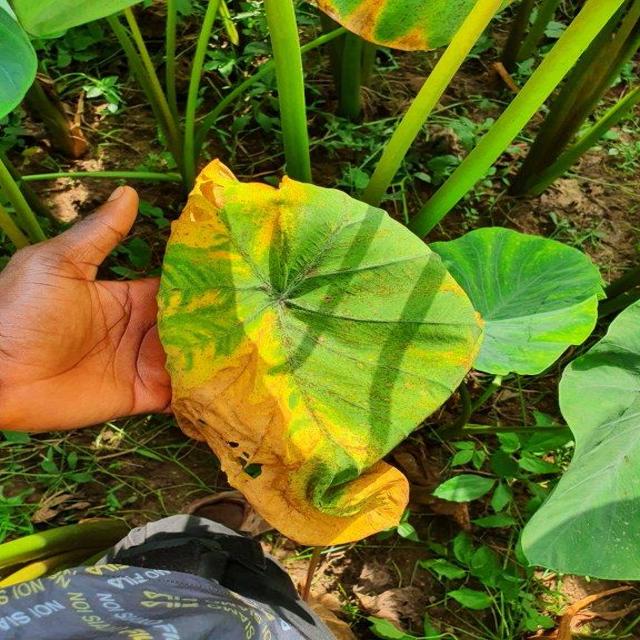
Label: Mid_Blight